Egyptian Lever

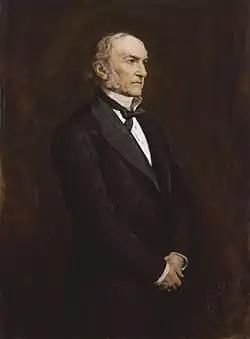
William Gladstone in 1879

With the immediate threat of revolt now taken care of, the debate over occupation started. As early as two days after the victory at Tell El Kebir Prime Minister Gladstone called for evacuation from Egypt. Gladstone and the radical wing of the Liberals supported evacuation and ending Dual Control through the elimination of French influence in Egypt, in order to prevent any further need to intervene. However, on the other side of the aisle officials such as the Earl of Northbrook deemed it necessary to occupy Egypt to secure passage to the Indian colonies. Things remained stagnant until a revolt flared up in the Sudan, (which had been previously ignored by London) in which the Khedivate's main forces were massacred in November 1883. In turn, London sent General Charles Gordon on a relief expedition in 1884, but it soon became clear that the British weren't going to withdraw from Sudan or Egypt any time soon.